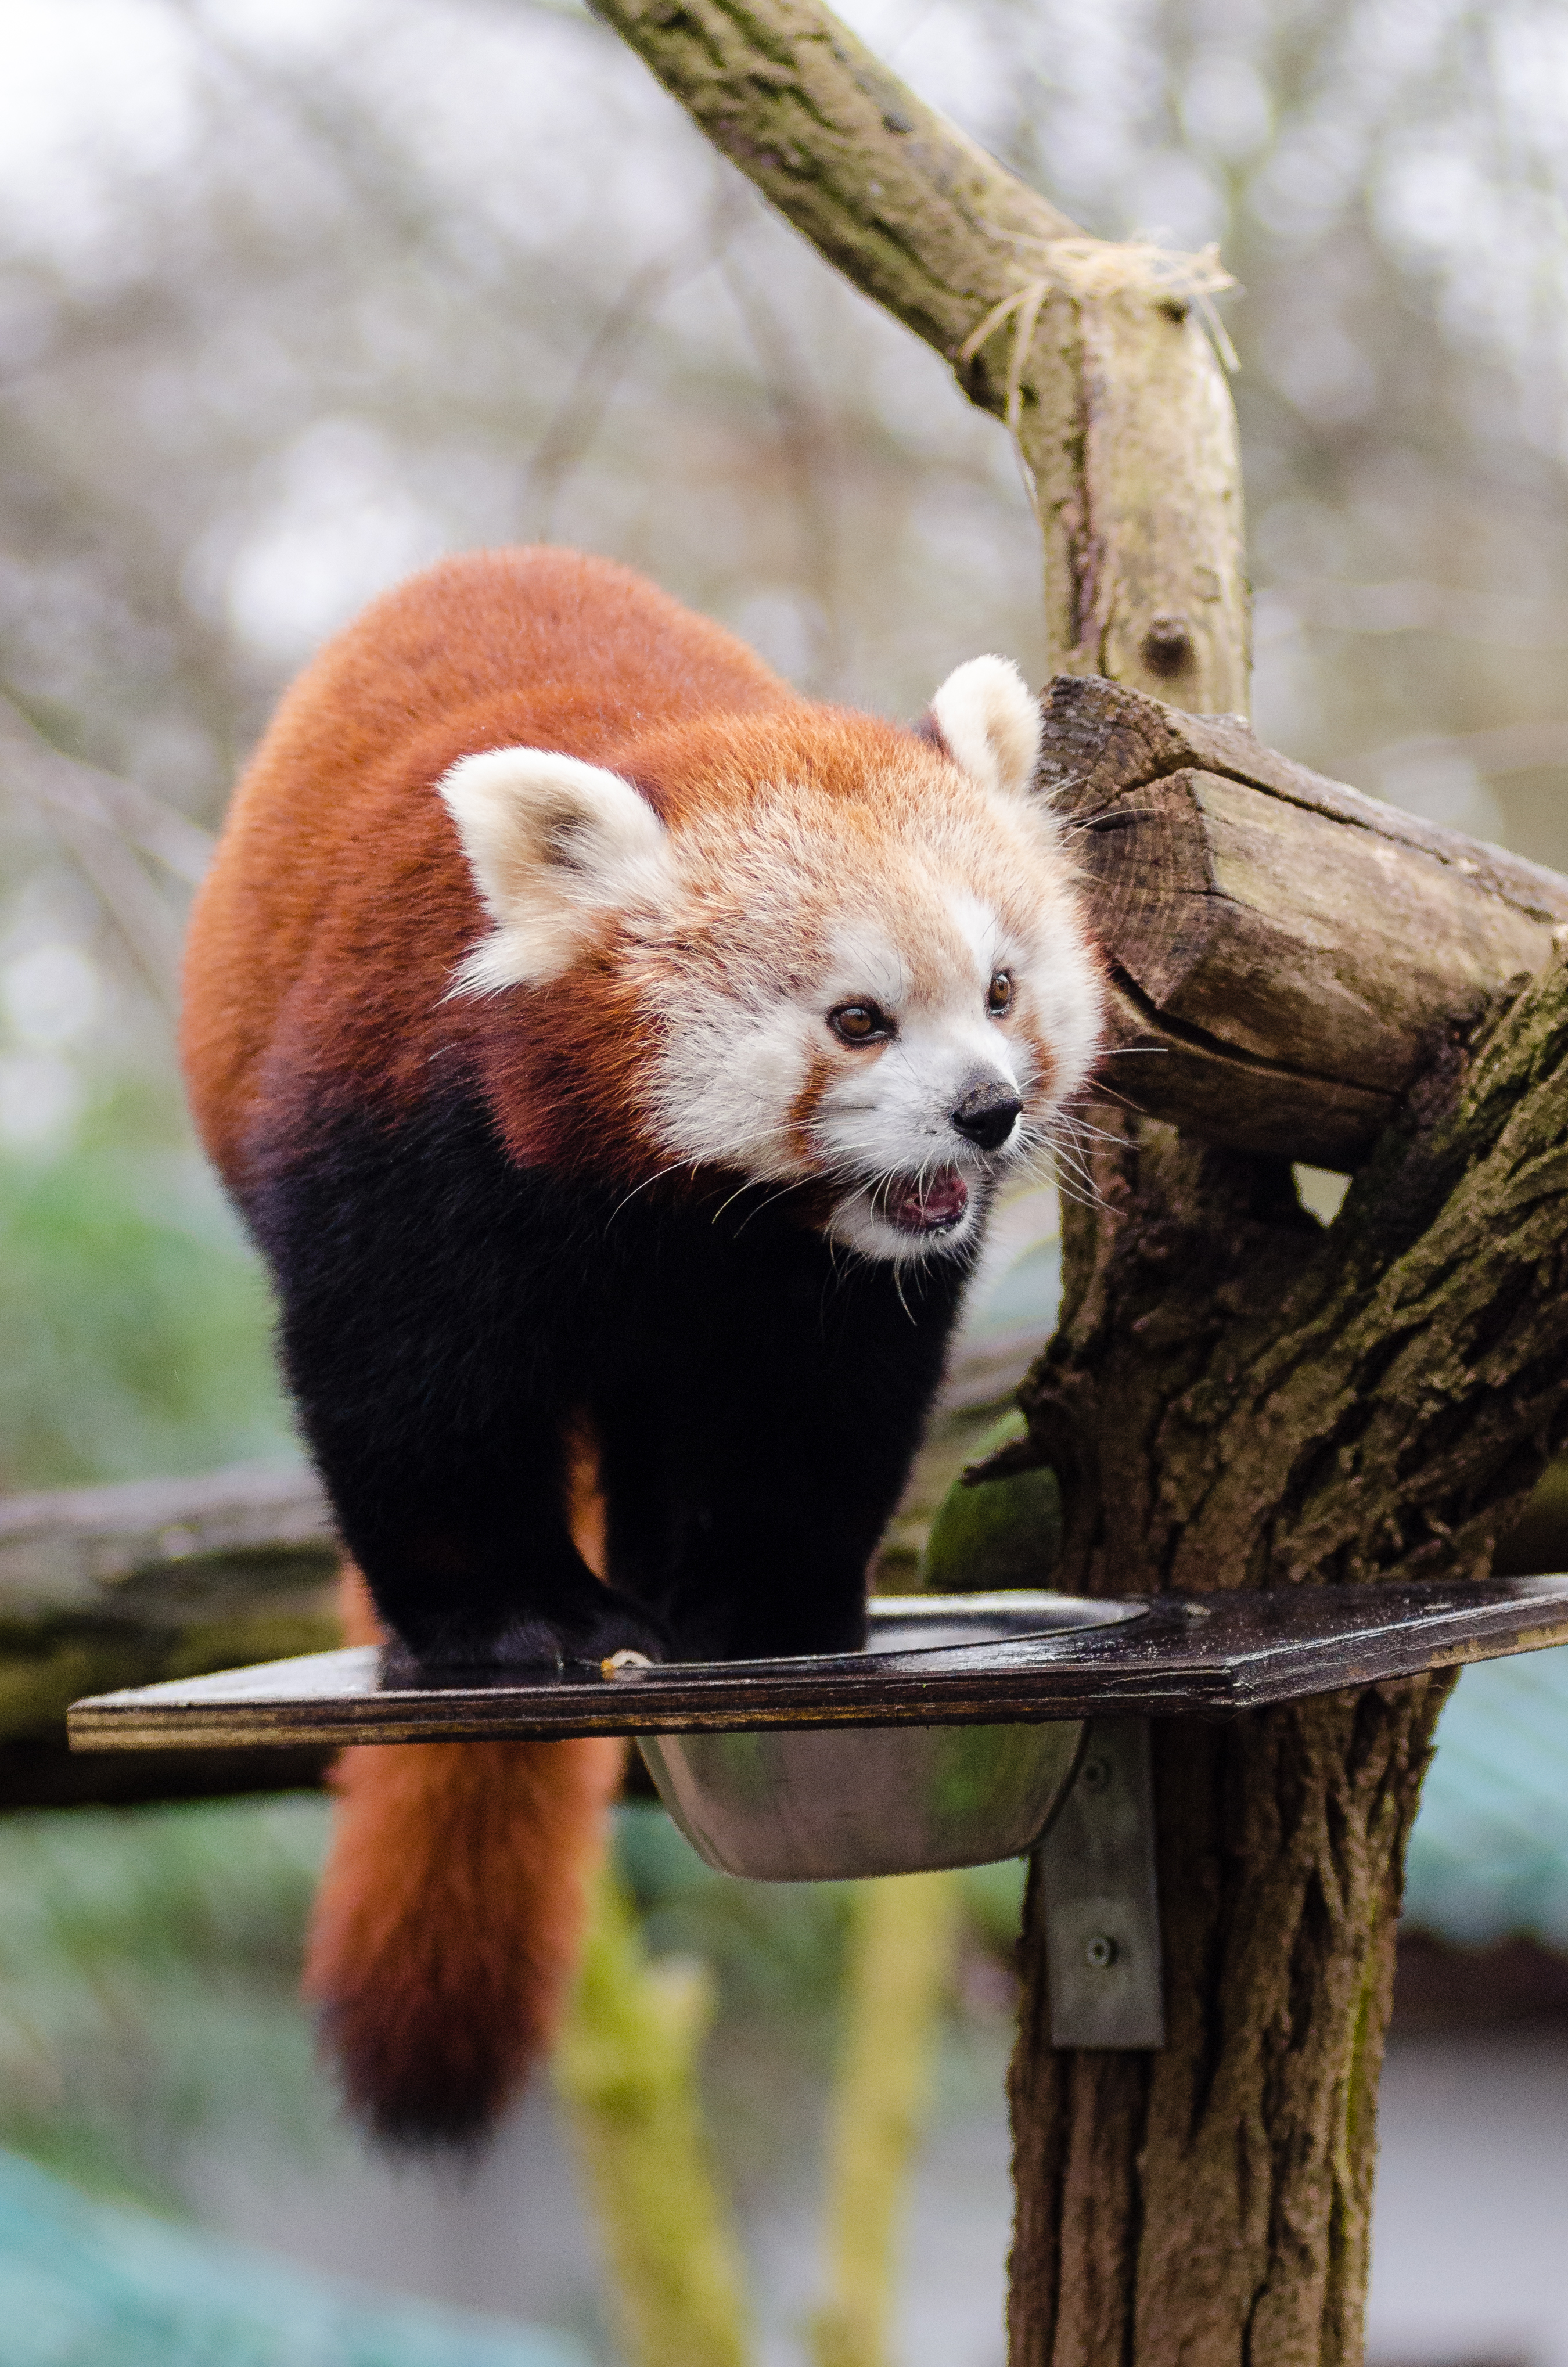
tree, nature, cold, winter, bokeh, vintage, sweet, feet, animal, cute, female, bear, wildlife, zoo, fur, orange, young, green, high, red, foot, mammal, nikon, fauna, red panda, panda, 2015, face, nose, paw, tail, animals, ears, endangered, vertebrate, germany, deutschland, natur, paws, tier, iso, fell, gesicht, baum, adorable, bamboo, d7000, roter, kleiner, niedlich, sues, suess, species, bedrohte, tierart, tierpark, weiblich, jungtier, jung, ohren, schwanz, nase, bedroht, ailurus, fulgens, mozilla, firefox, wochenende, weekend, kalt, gr n, giant panda, sus